Paul Watson

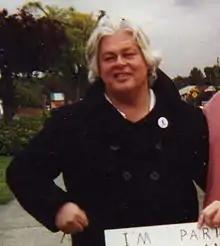
Paul Watson leads protest against Makah whaling, Port Angeles, Washington, 1998.

Sea Shepherd activists Rod Coronado and David Howitt went to Iceland in 1986 and scuttled two whaling ships in port at Reykjavík and also damaged a whale meat processing factory. Watson took responsibility for the operation, abiding by published Sea Shepherd principles. He went to Iceland saying, "I am responsible for all activities undertaken in the name of Sea Shepherd Conservation Society. I give the orders." He was deported without being charged and is considered a persona non grata by Iceland.